HScott Motorsports

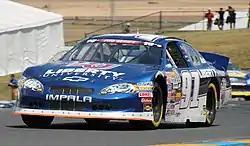
William Byron at Sonoma in the K&N Pro Series West in 2015.

For 2015, Harry Scott Jr. took control of the K&N Pro Series East operation of the now-defunct Turner Scott Motorsports. Scott partnered with Justin Marks to field five Chevrolet teams under the name HScott Motorsports with Justin Marks with returning driver Scott Heckert (#34 Project Lifesaver) and rookies William Byron (#9 Liberty University), J. J. Haley (#5 Braun Auto), and Dalton Sargeant (#51 Galt). Following his win at the Chili Bowl Midget Nationals, 22-year-old Rico Abreu was signed to drive the team's 98 car (Accu-Doc Solutions/GoPro Motorplex) in January 2015. Byron scored four wins and three poles en route to the 2015 series championship. Heckert (2 wins/2 poles) finished 2nd in points, Sargeant finished 4th in points, Abreu (1 win/3 poles) finished 5th in points and Haley finished 6th in points.